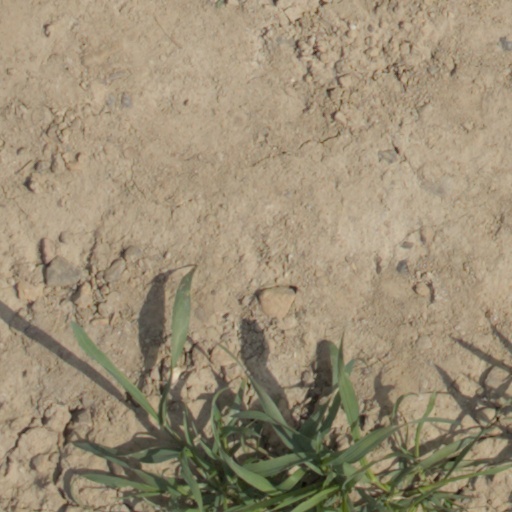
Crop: wheat